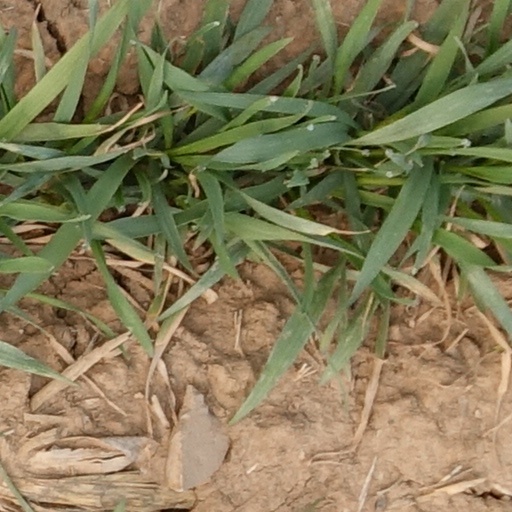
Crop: wheat